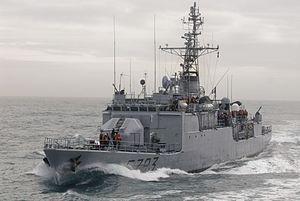
L'Aviso CDT Blaison en patrouille au large des côtes Atlantique M.DENNIEL-Marine nationale
Le Commandant Blaison est un aviso de type A 69 classe d'Estienne d'Orves, patrouilleur de haute-mer de la Marine nationale française. Son numéro de coque est le F 793. Sa ville marraine est Lapalisse. Il est baptisé du nom du capitaine de corvette Georges Louis Nicolas Blaison, officier de marine français s’étant illustré lors de la seconde guerre mondiale au sein des Forces Navales Françaises Libres, et disparu tragiquement en 1942.